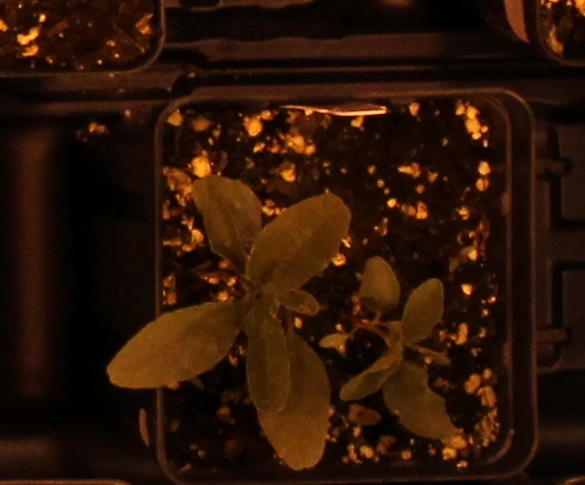
Label: Waterhemp